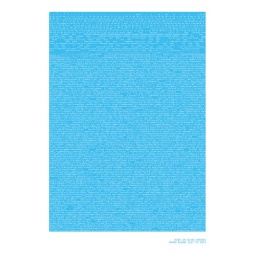
Kids in glass houses music code poster